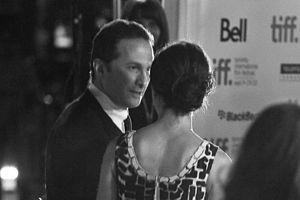
Rachel Weisz, de son vrai nom Rachel Hannah Weisz /ˈɹeɪt͡ʃəl ˈvaɪs/, née le 7 mars 1970 à Westminster, près de Londres, en Angleterre, au, est une actrice et productrice britannico-américaine.